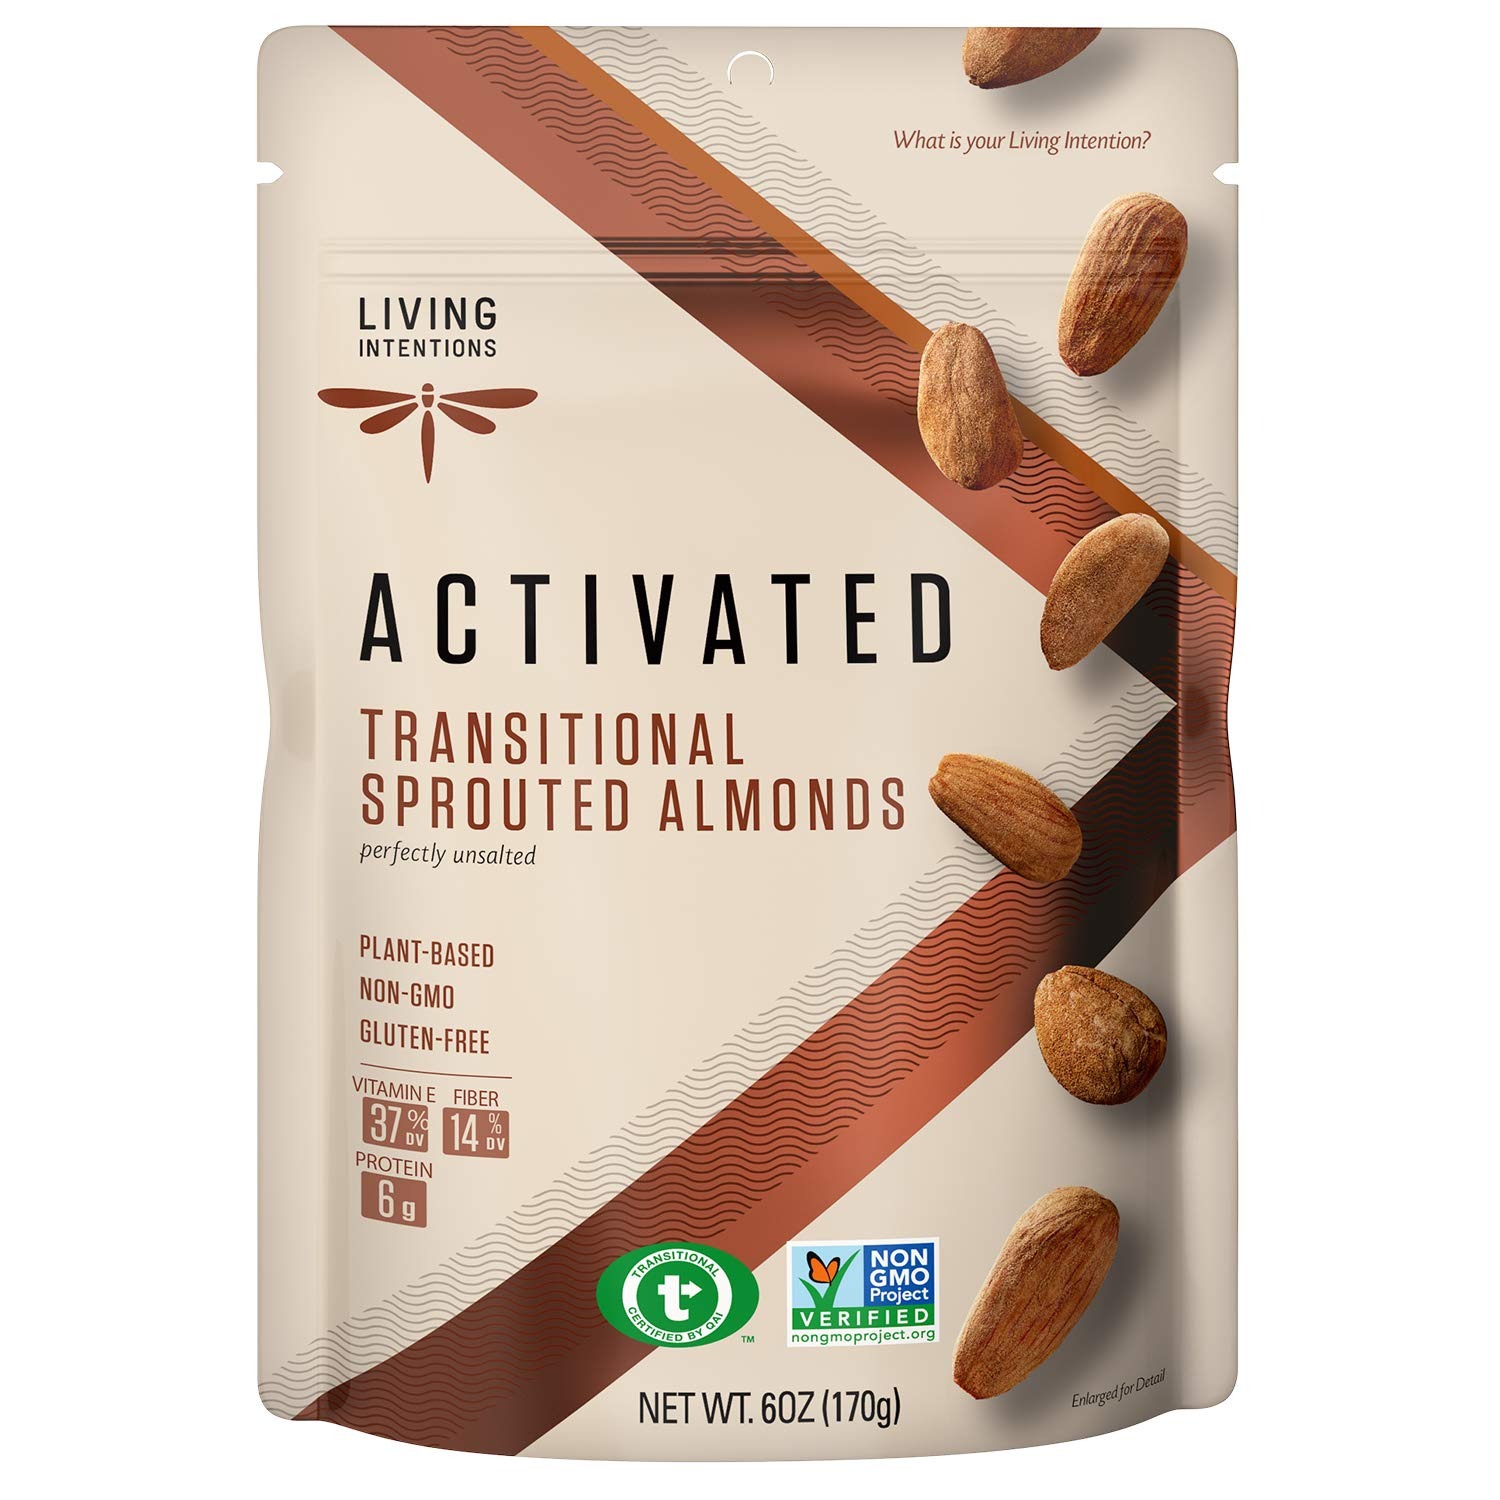
Item Name: Living Intentions Sprouted Transitional Almonds - NonGMO - Gluten Free - Vegan - Paleo - Kosher - 6 ounces
Bullet Point 1: Transitional Farms – supporting the move from conventional to Organic Farming
Bullet Point 2: Sprouted
Bullet Point 3: Perfect for all-day snacking
Bullet Point 4: Naturally cholesterol-free, Vegan, Paleo
Bullet Point 5: Product of USA
Value: 1.0
Unit: Count

Price: 17.875